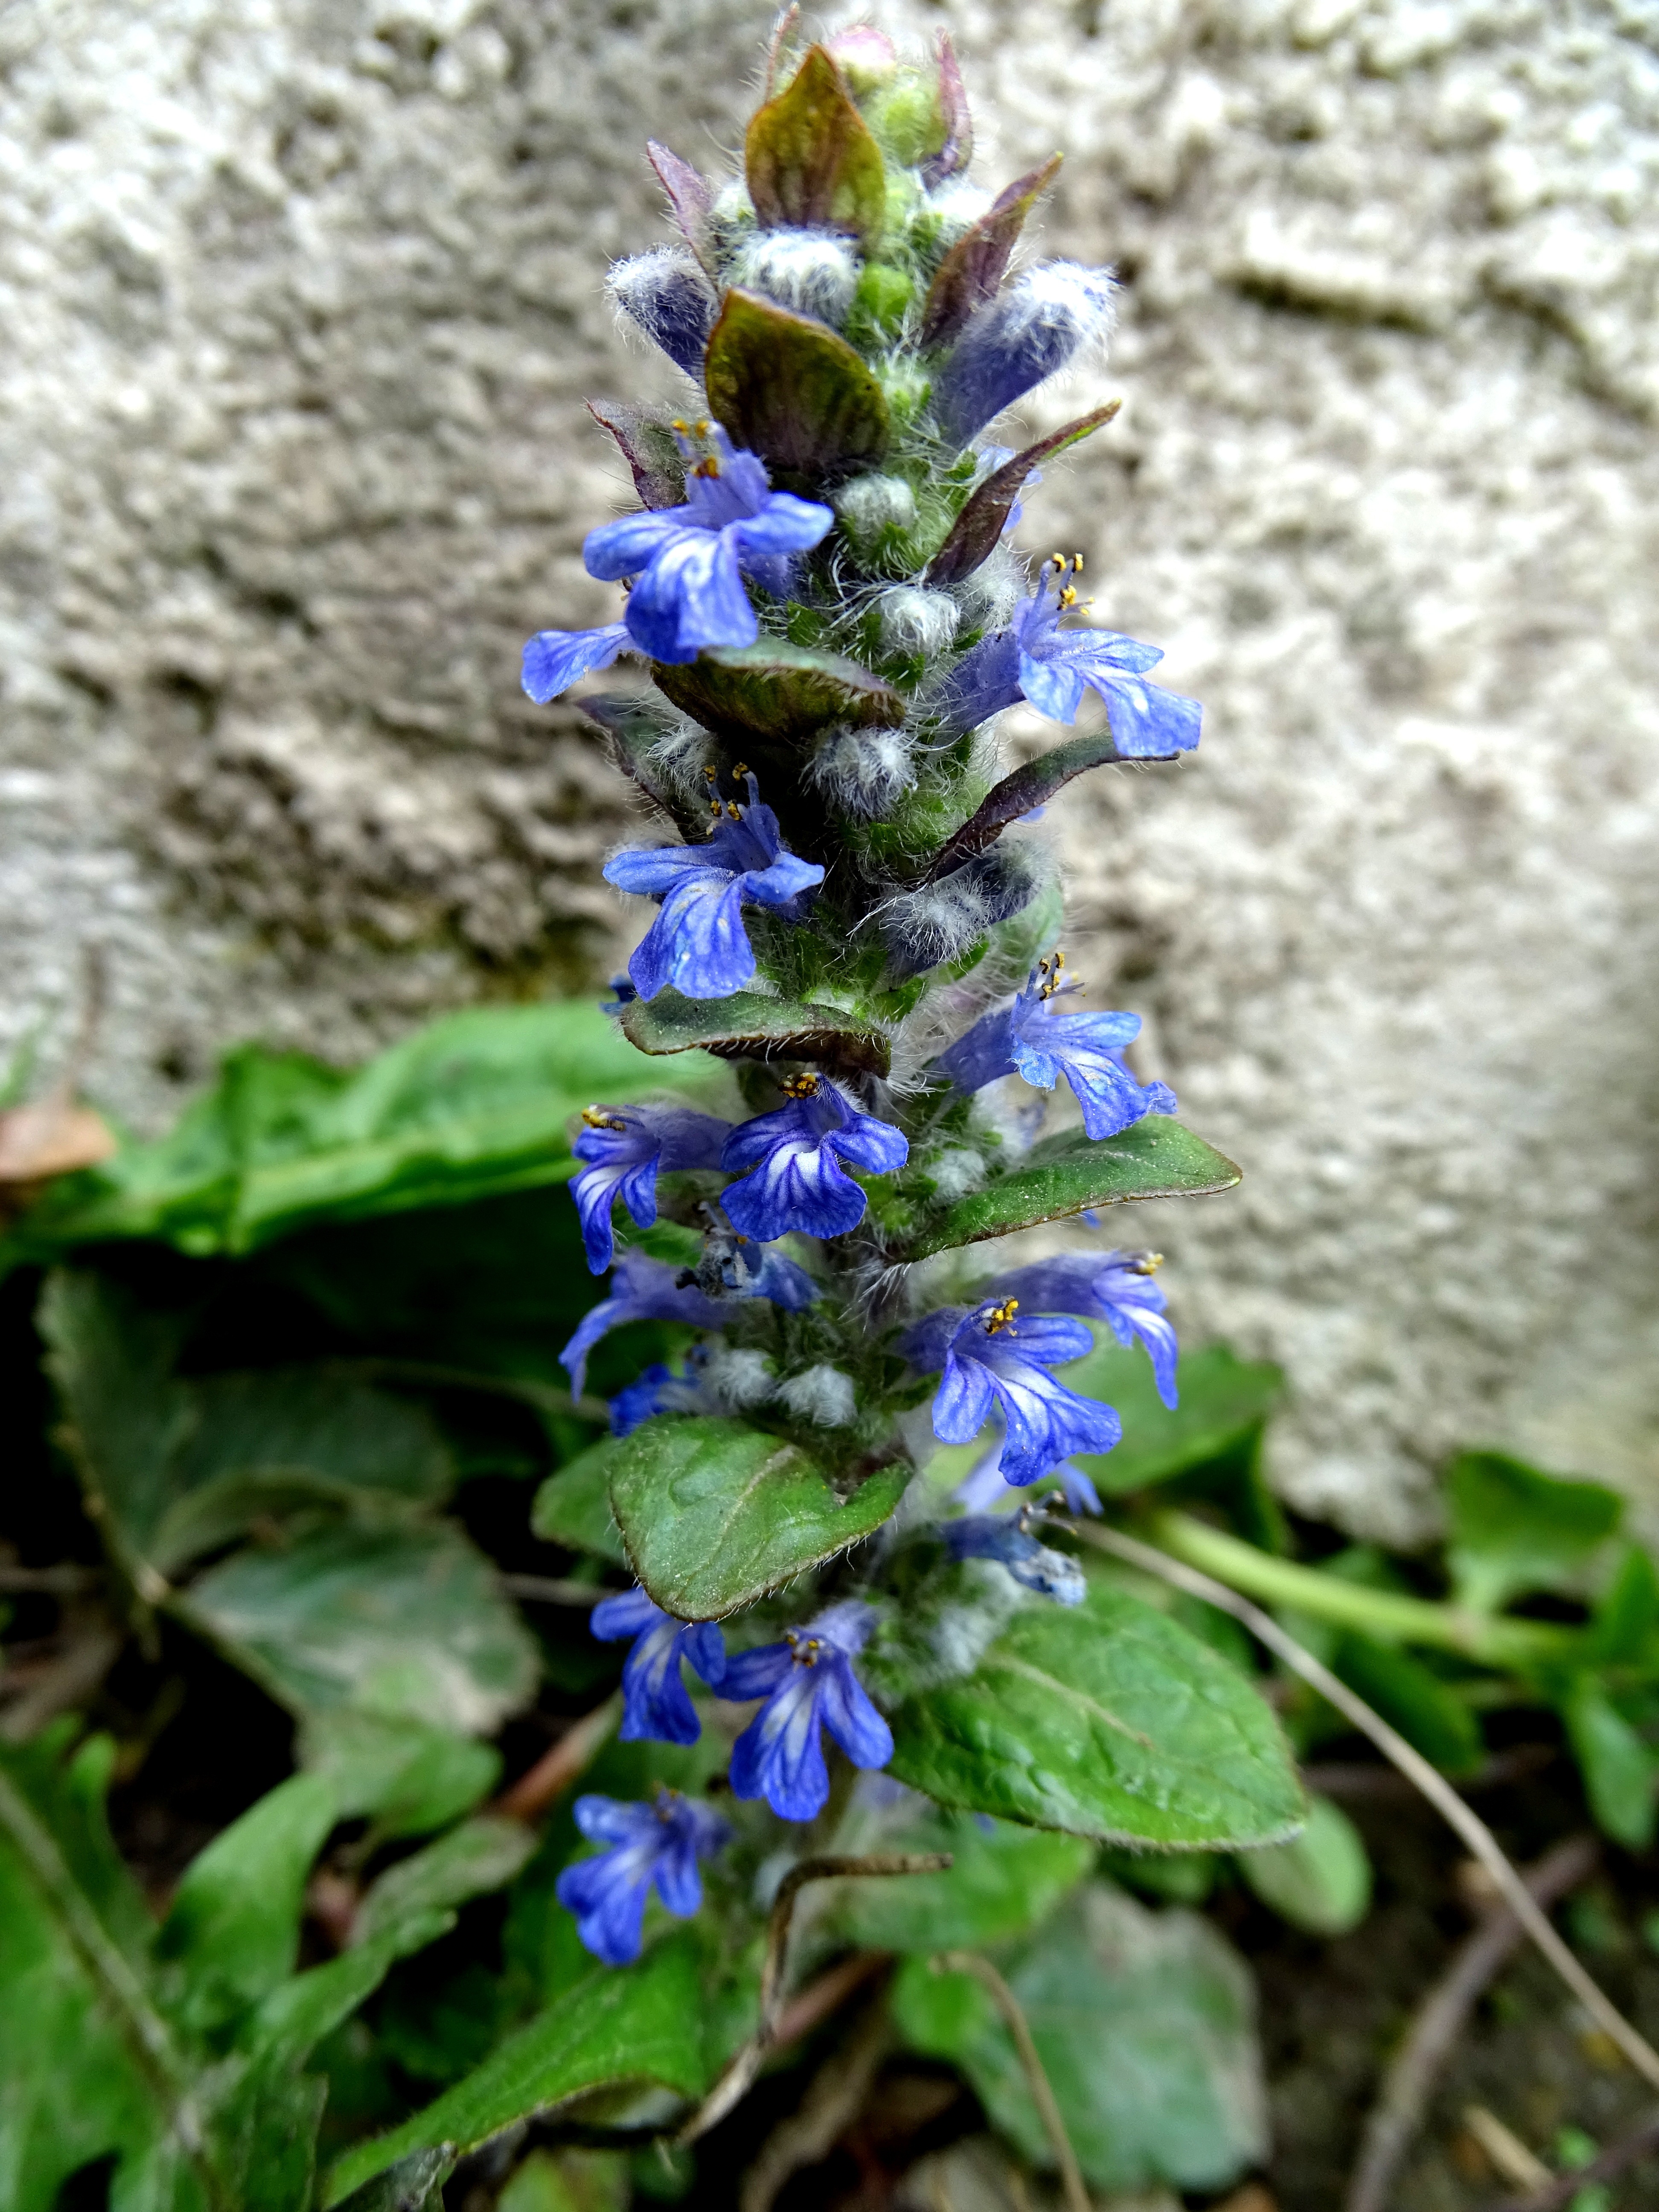
plant, flower, herb, botany, garden, flora, wildflower, pointed flower, spring flower, medicinal plant, flowering plant, bugle, ajuga g nsel, annual plant, land plant